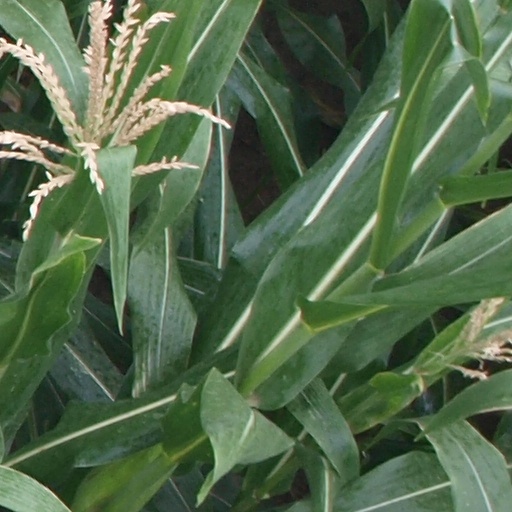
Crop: maize; corn